Boer foreign volunteers

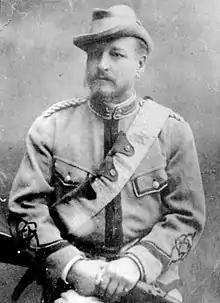
Yevgeny Maximov on his return from the Second Boer War dressed in the uniform of a Transvaal general

The British historian R.W. Johnson wrote: "Russian conservatives were pro-Boer not only for the usual nationalist, anti-British reasons but because they thought the Boers were like the best sort of Russians – conservative, rural, Christian folk resisting the invasion of their land by foreign (especially Jewish) capitalists." One conservative Moscow newspaper in an editorial stated: "The deep historical meaning of this war is that faith, patriotism . . . the patriarchal family, primordial tribal unity, iron discipline and the complete lack of so-called modern civilisation have . . . become such an invincible force that even the seemingly invincible British have begun to tremble." The Georgian Prince Niko Bagration was in Paris when the war began in October 1899 and despite never having heard of the Transvaal before, recalled thinking "but it felt very much like my motherland and I felt I must protect it." Prince Bagration was greeted in Pretoria by President Paul Kruger of the Transvaal. Yevgeny Maximov, a former officer in the Imperial Russian Army whose career had ended in disgrace after he attempted suicide, volunteered to fight for the Transvaal, in an attempt to extirpate his disgrace. Johnson called Maximov a tragic figure as his dishonorable discharge from the Russian Army owing to his suicide attempt marked him out as a man whose honor could never be redeemed, leading Maximov to volunteer in successive wars in attempts to prove his courage to the world and restore his lost honor. Maximov had previously fought with the Serbs against the Ottomans in 1876-78 and with the Ethiopians against the Italians in 1895–96. Maximov, an excellent horseman and marksman became renowned with the Boers due to his bravery under fire, and was thanked by Kruger in a telegram after the war for showing outstanding courage in combat. Kruger believed that Maximov was representing Nicholas and took him into his confidence, believing that Maximov had the power to make Russia intervene in the war. Some of the Russian volunteers were men of the left like Prince Mikhail Yengalychev, Ivan Zabolotny and Alexander Essen with the latter becoming a Bolshevik who ended his career as the deputy chairman of the Russian State Planning Committee in the 1920s. Left-wing Russians volunteered to join the Boer cause due to their anti-imperialist beliefs.